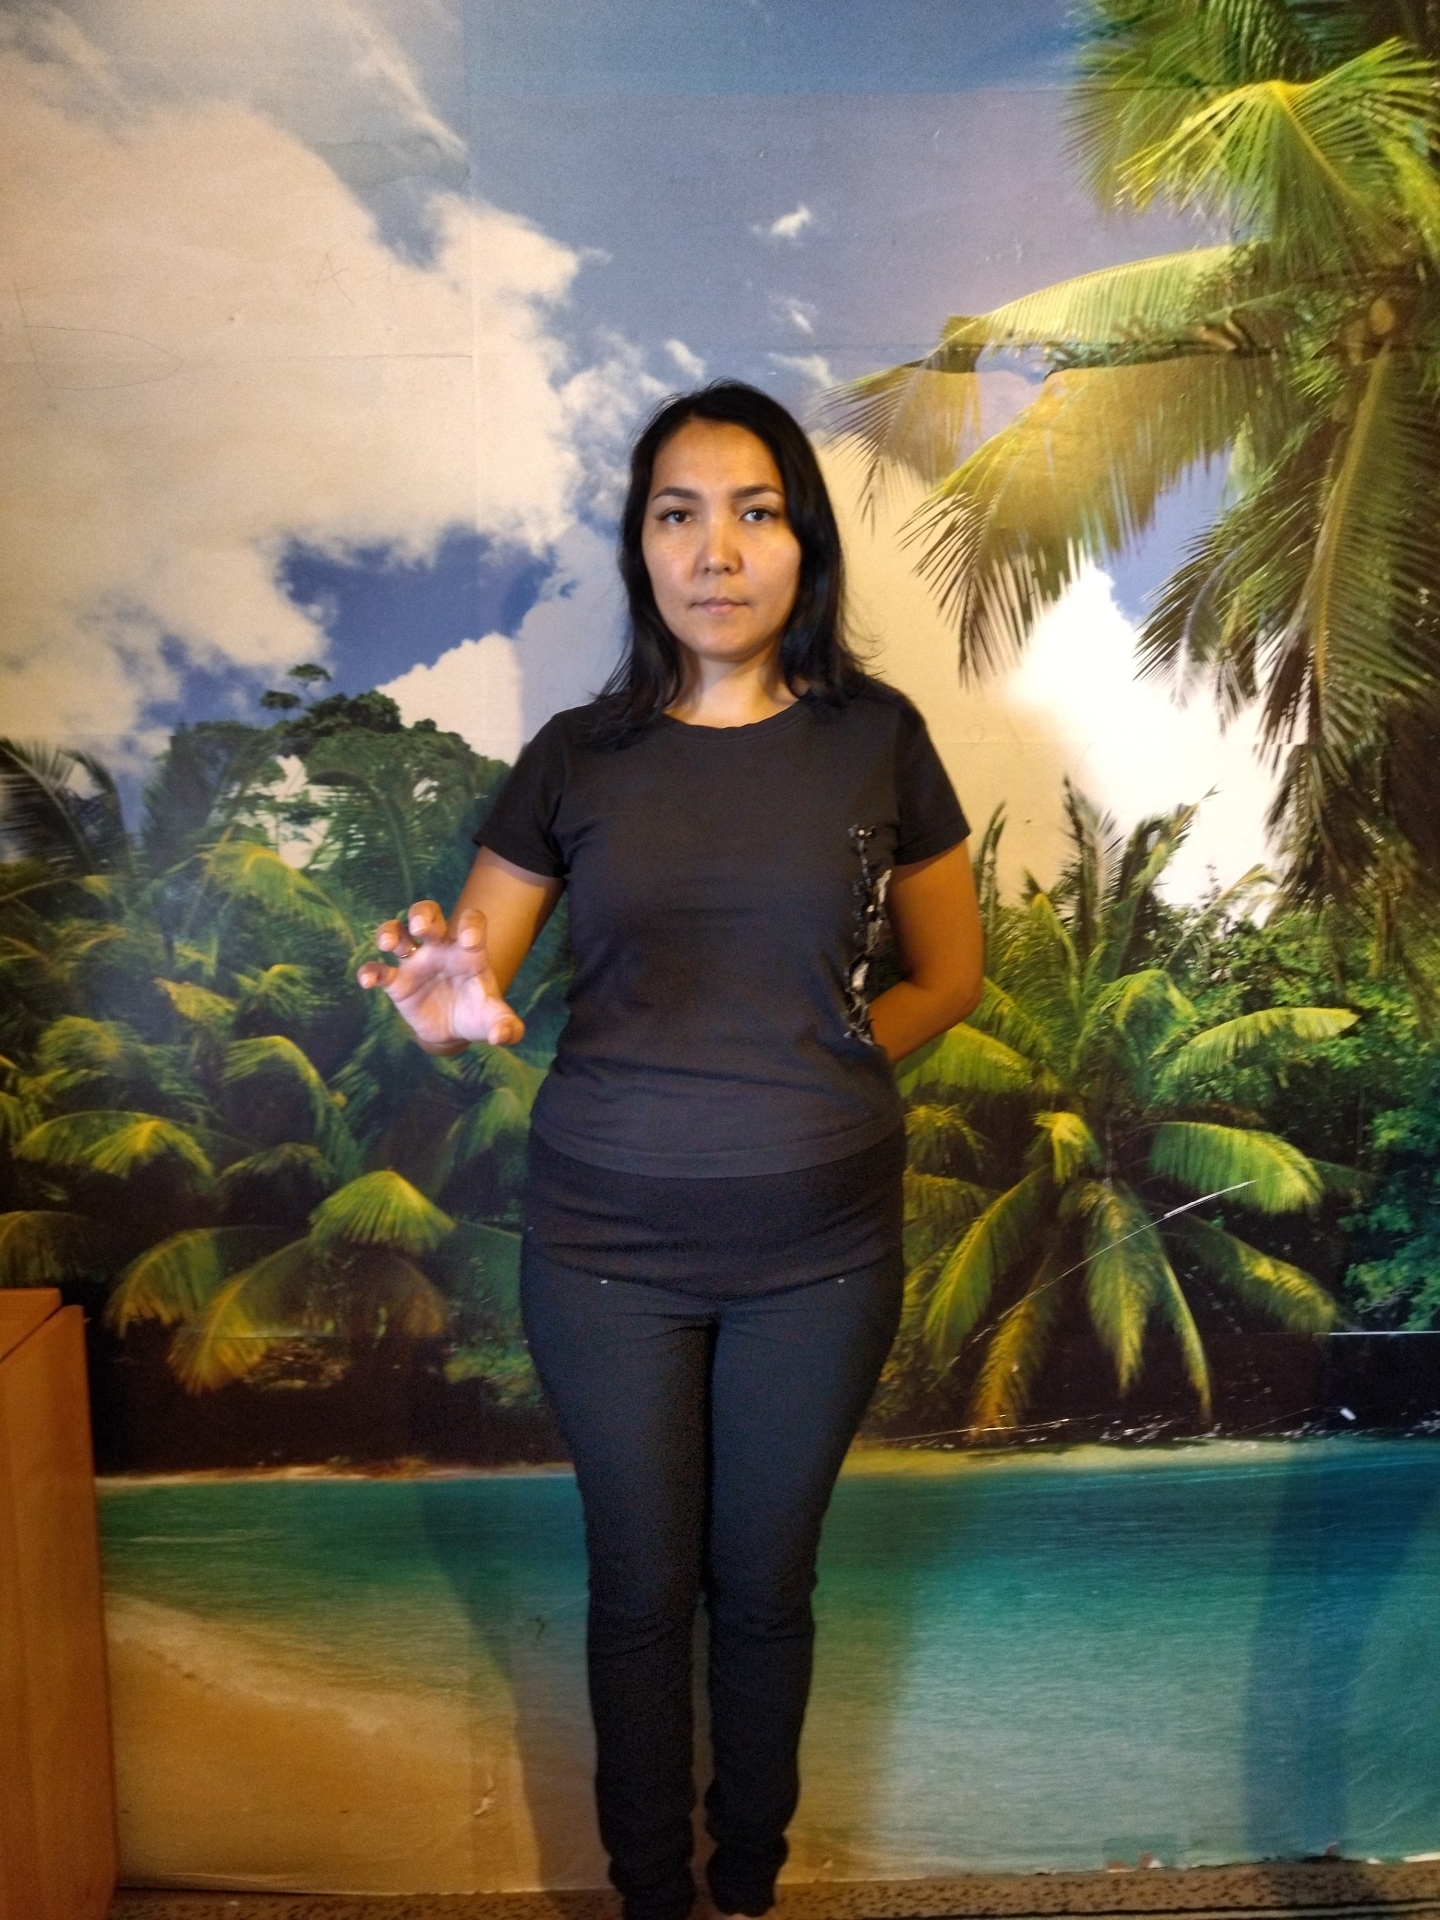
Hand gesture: grabbing